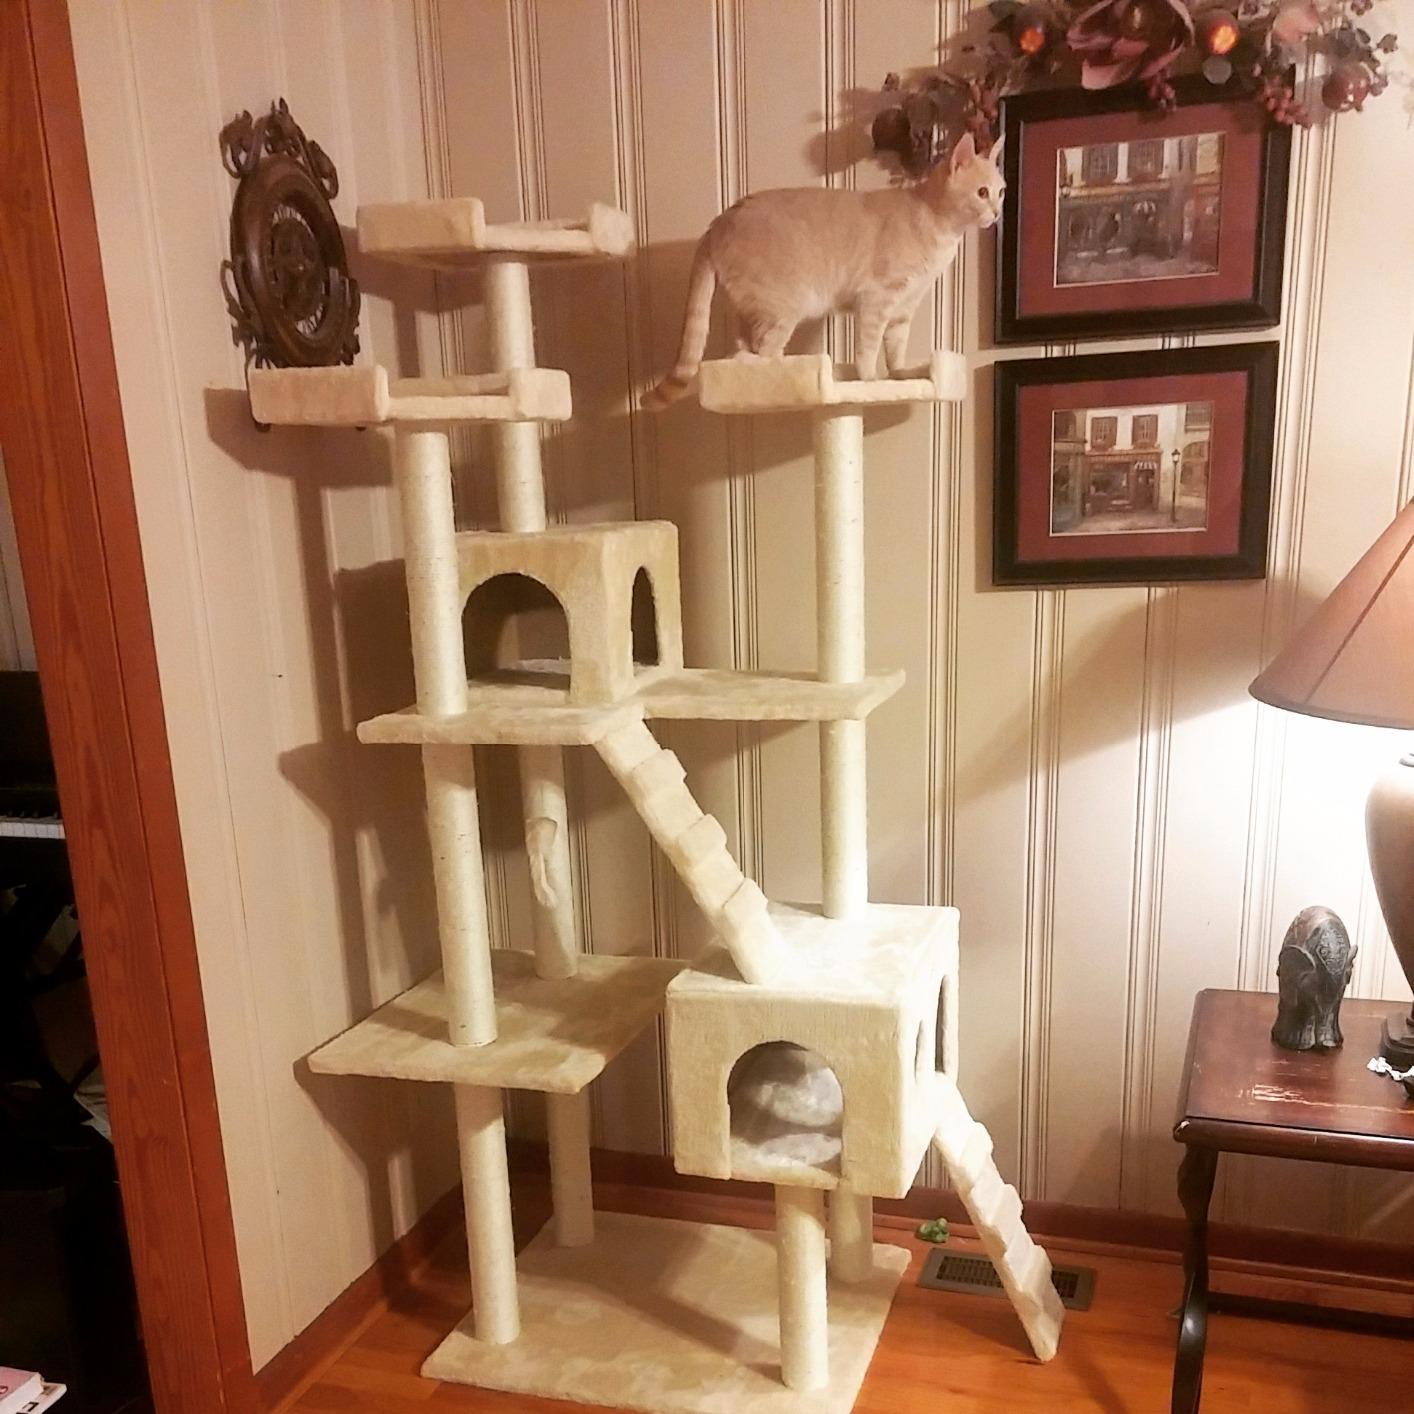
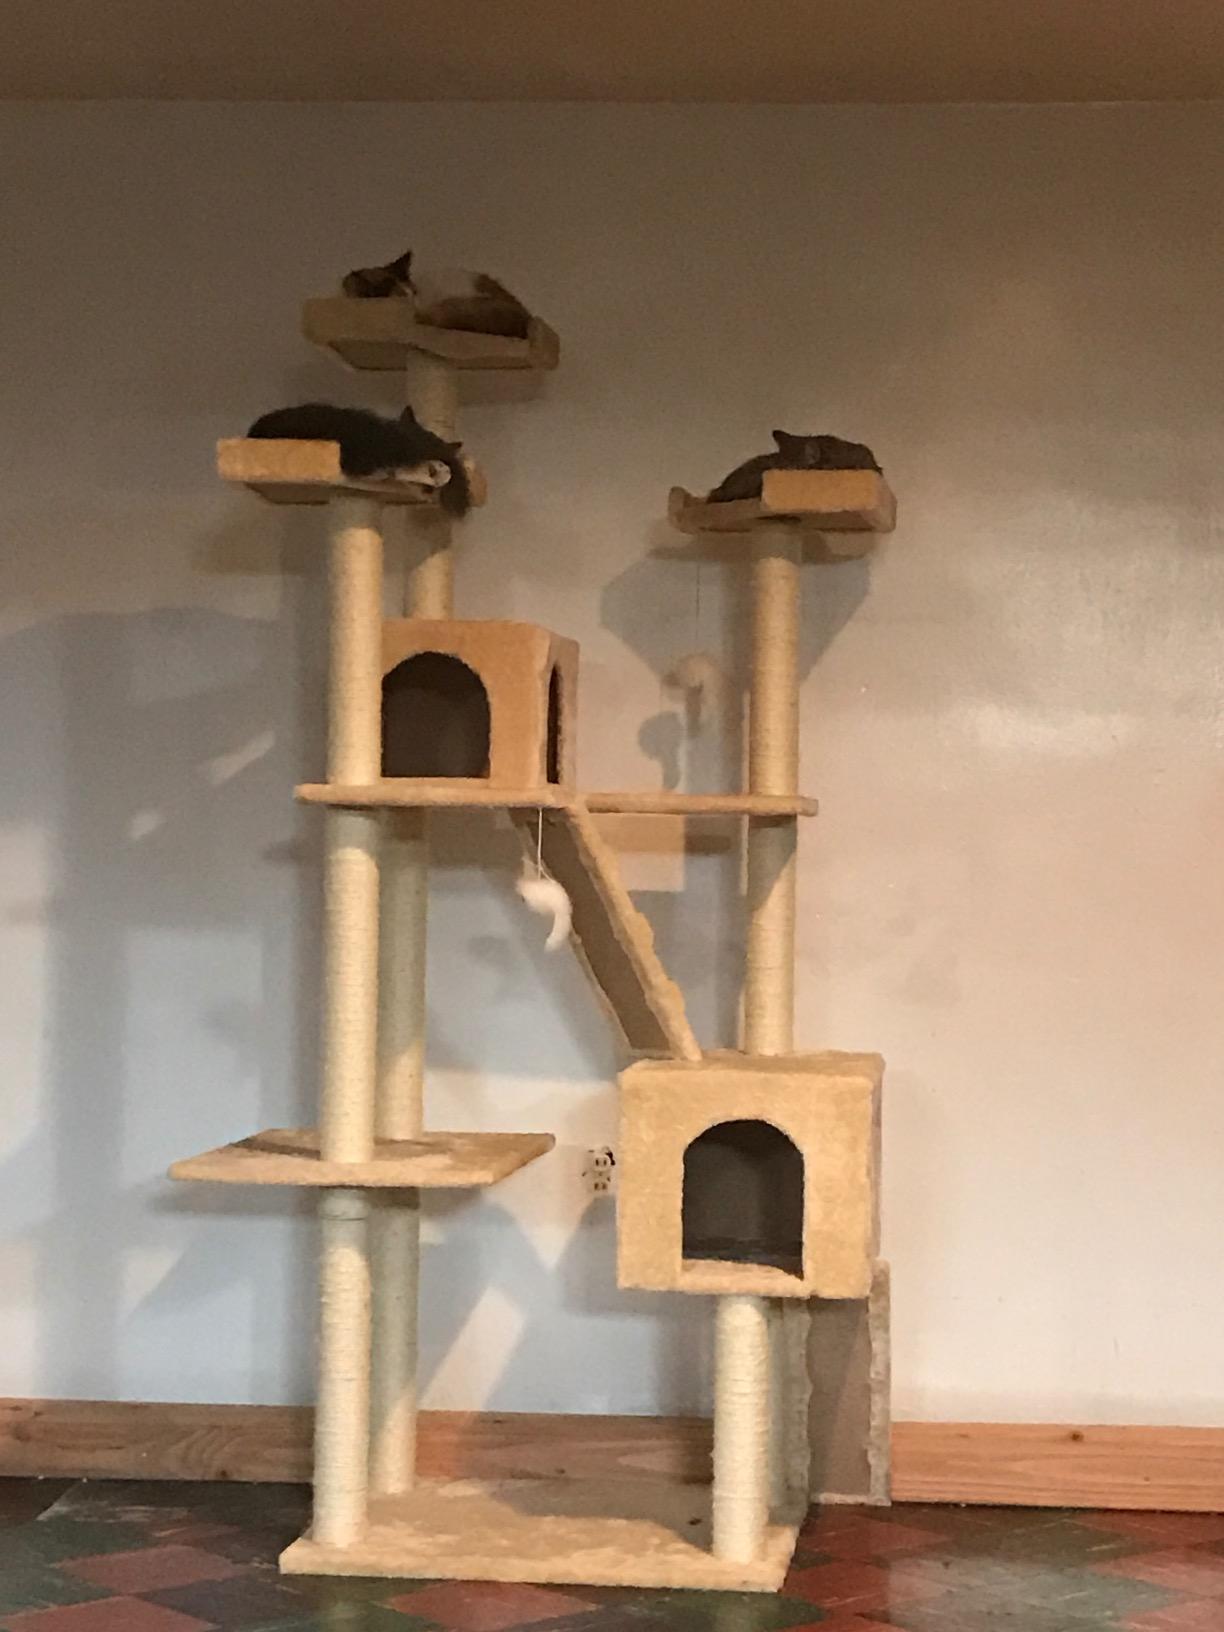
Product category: items_cat tree
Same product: yes